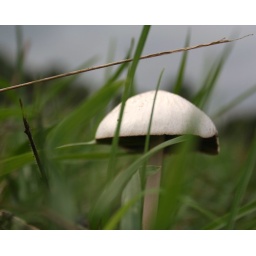
Mushroom in field with grass